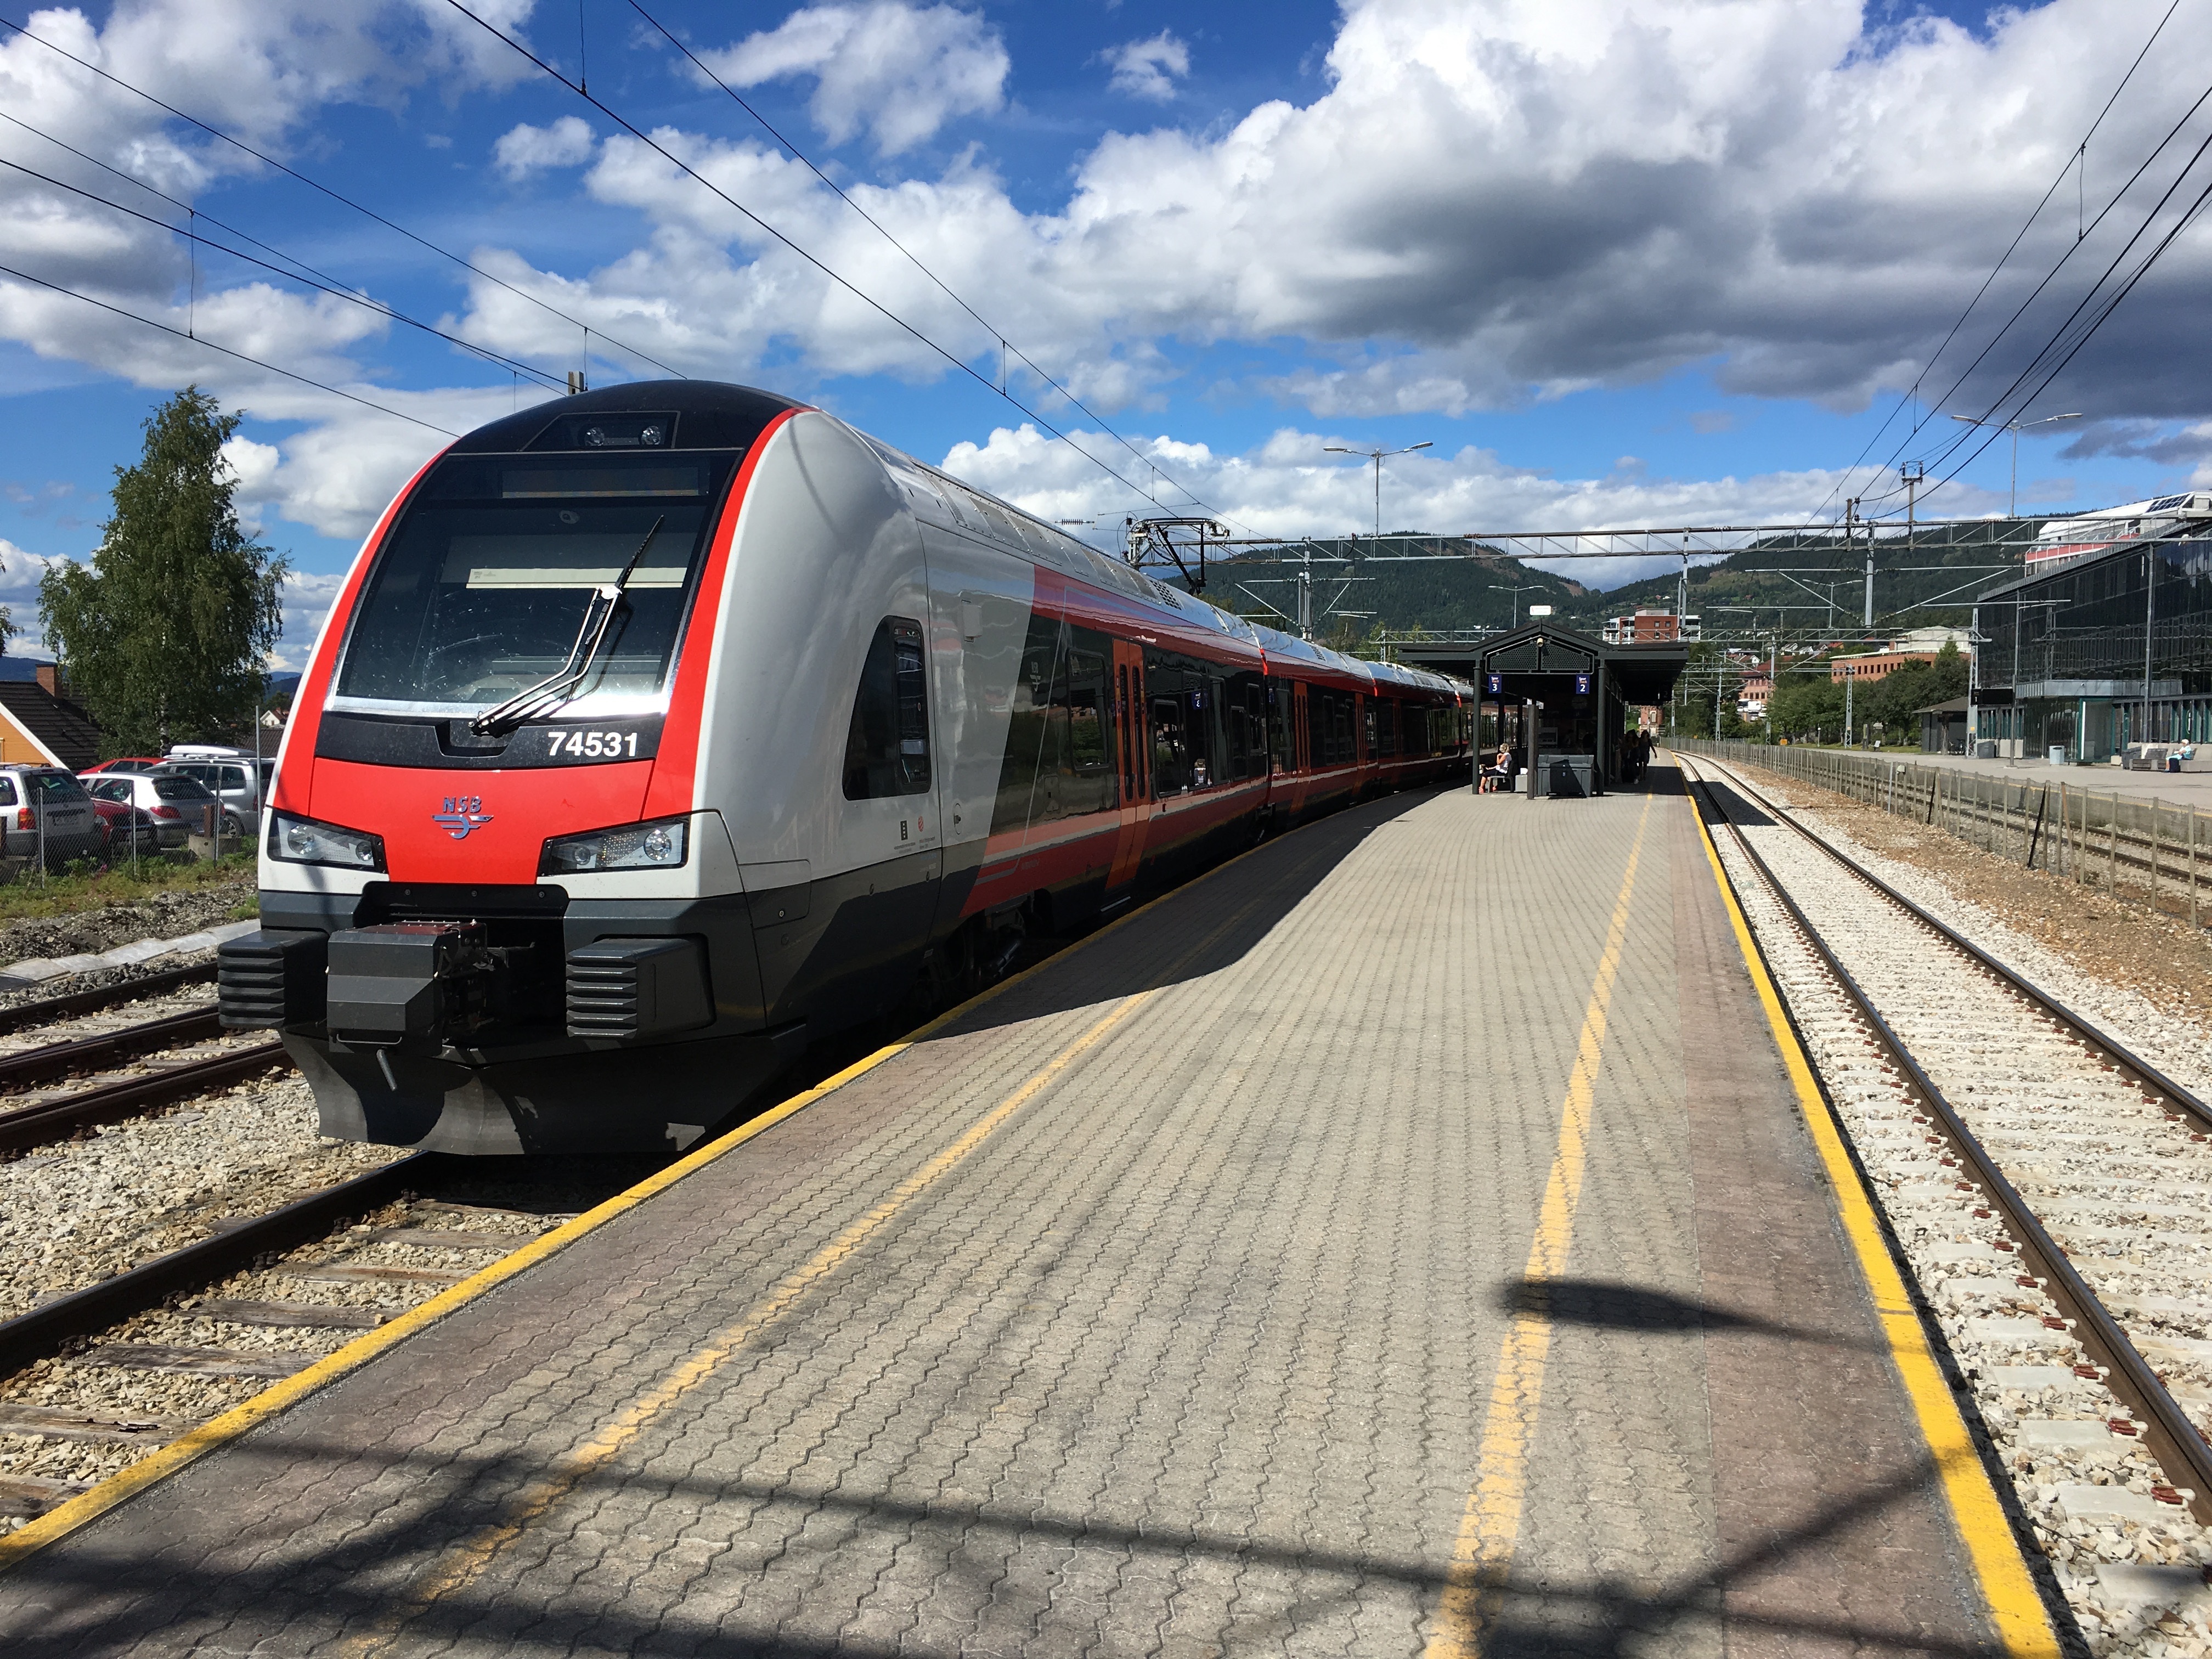
track, railway, train, travel, transport, vehicle, journey, station, train station, lane, public transport, locomotive, race track, passenger, rail transport, land vehicle, rolling stock, metropolitan area, high speed rail